2016 Alpha Energy Solutions 250

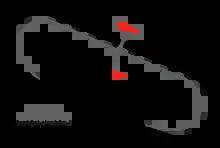
The layout of Martinsville Speedway, the venue where the race was held.

Martinsville Speedway is a NASCAR-owned stock car racing short track in Ridgeway, Virginia, just south of Martinsville. At in length, it is the shortest track in the NASCAR Cup Series. The track was also one of the first paved oval tracks in stock car racing, being built in 1947 by partners H. Clay Earles, Henry Lawrence, and Sam Rice, nearly a year before NASCAR was officially formed. It is also the only race track that has been on the NASCAR circuit from its beginning in 1948. Along with this, Martinsville is the only oval track on the NASCAR circuit to have asphalt surfaces on the straightaways and concrete to cover the turns.